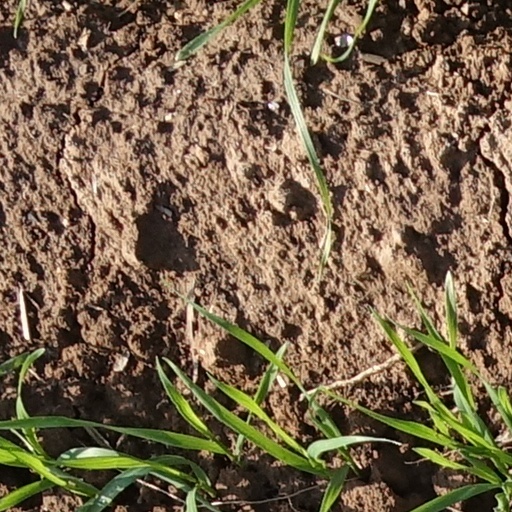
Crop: wheat